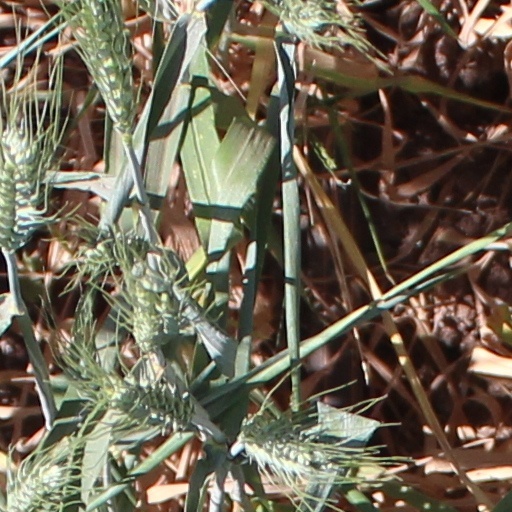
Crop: wheat